The Cowboy Rides Away Tour

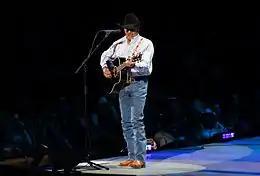
George Strait at the Prudential Center in Newark, New Jersey, USA, March 1, 2014

The concerts were set mainly in arenas with six stadium dates included, and typically consisted of a one-hour opening act—Martina McBride for most of the 2013 concerts—followed by a half hour intermission. Strait then performed a two-hour set of about 33 songs representing all phases of his music career. Wearing his usual black Resistol cowboy hat, pressed Wrangler jeans, a button-down Western shirt, large silver belt buckle, and low heel cowboy boots, Strait performed in the round with the eleven-member Ace in the Hole Band distributed centrally on the stage with Strait singing from each corner of the square stage in two-song segments. The Ace in the Hole Band consists of Terry Hale (bass), Mike Daily (steel guitar), Ron Huckaby (piano), Rick McRae (electric guitar, fiddle), Benny McArthur (electric guitar, fiddle), Mike Kennedy (drums), Gene Elders (fiddle), Joe Manuel (acoustic guitar), John Michael Whitby (keyboards), Marty Slayton (background vocals), and Thom Flora (background vocals). Strait played a black Taylor PS10ce Dreadnought Presentation Series guitar on every song.